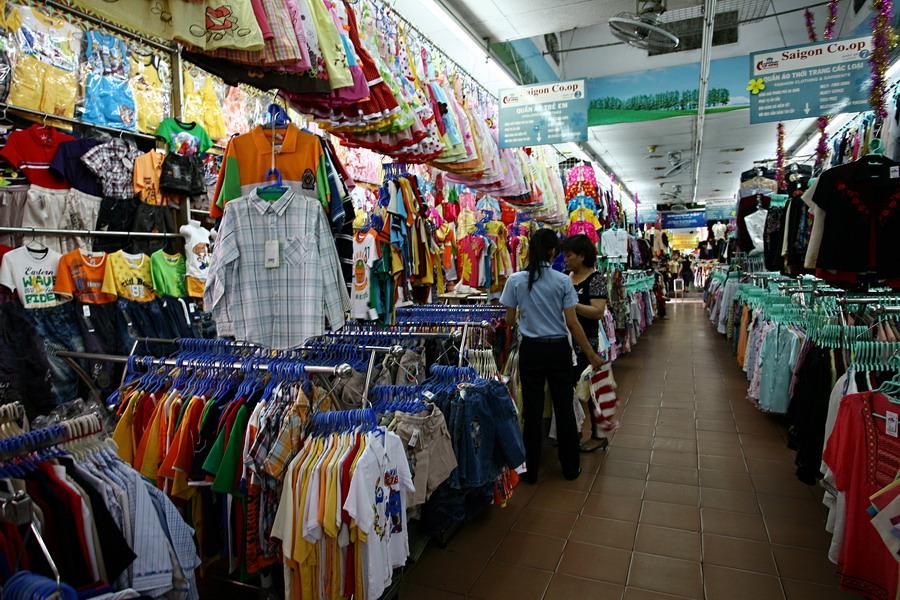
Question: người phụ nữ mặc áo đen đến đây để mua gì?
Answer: để mua một ít quần áo